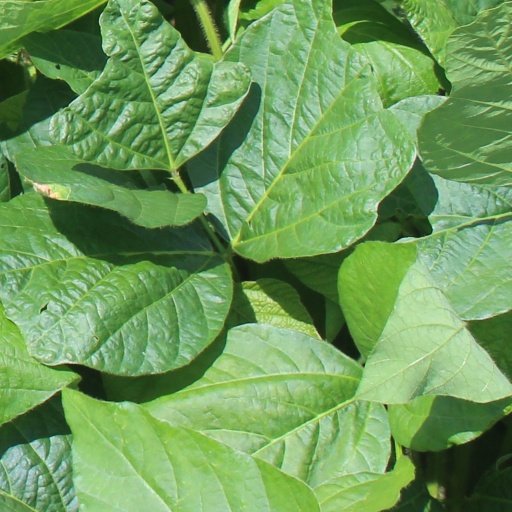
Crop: soybean